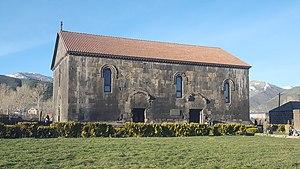
Aparan aussi connue comme Abaran, est une ville d'Arménie située dans le marz d'Aragatsotn. Elle est peuplée d'Arméniens, comptant 6 591 habitants en 2009. La ville a été appelée le Coup Aparan jusqu'à 1935. Les habitants d'Aparan, connus comme Aparantsi, font l'objet de beaucoup de plaisanteries en Arménie.